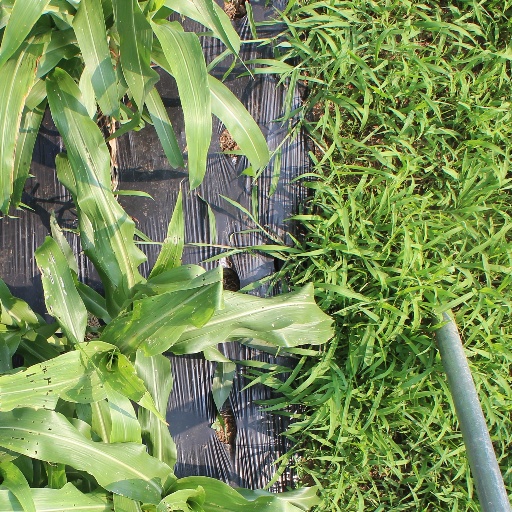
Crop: sorghum